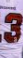
Number: 3